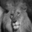
Label: lion